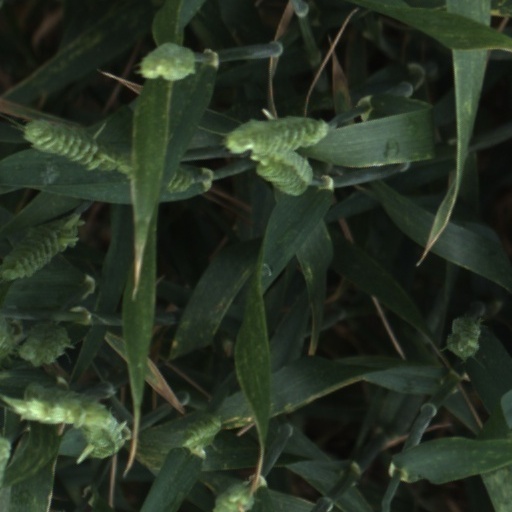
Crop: wheat